Rosana Pastor

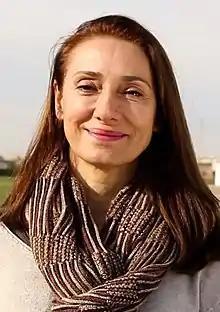
Pastor in 2017

Rosana Pastor was born in Alboraya, province of Valencia, on 7 August 1960.